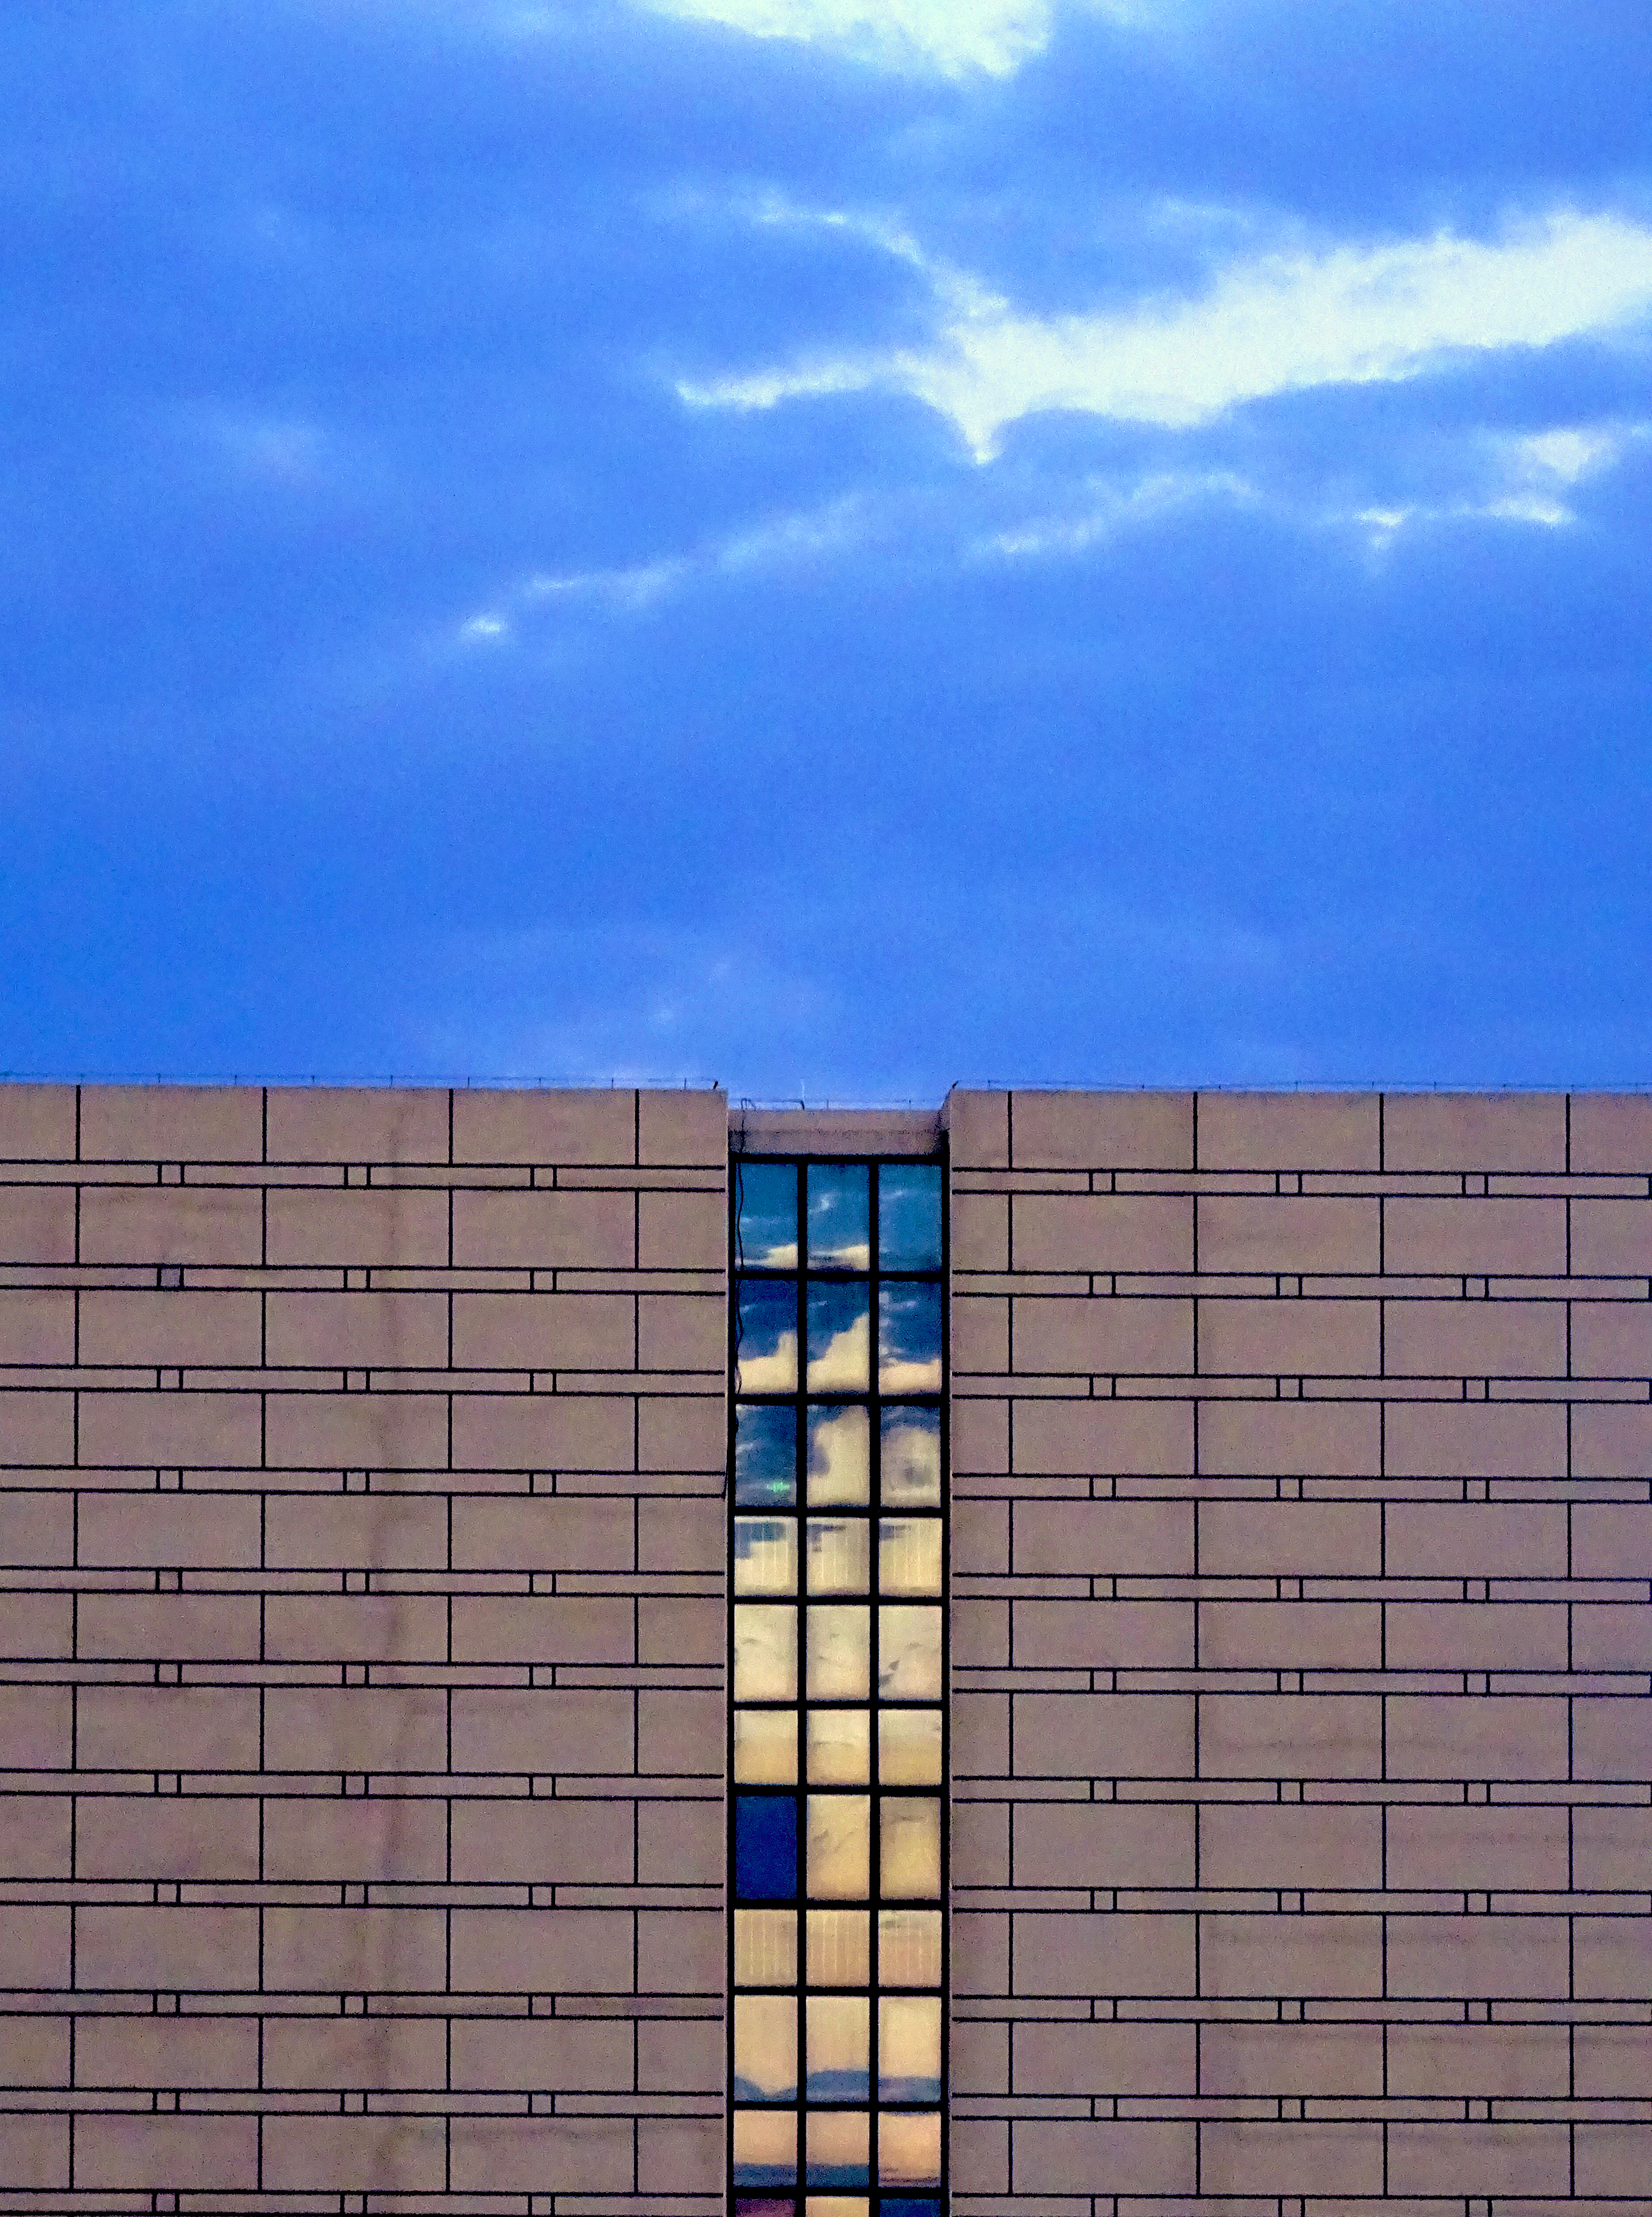
twilight, cloud, sky, building, rectangle, brick, wood, tower block, Tints and shades, symmetry, condominium, urban design, brickwork, city, facade, electric blue, pattern, urban area, commercial building, cumulus, apartment, horizon, metal, reflection, square, roof, headquarters, font, mixed use, house, corporate headquarters, shadow, magenta, flooring, evening, tile